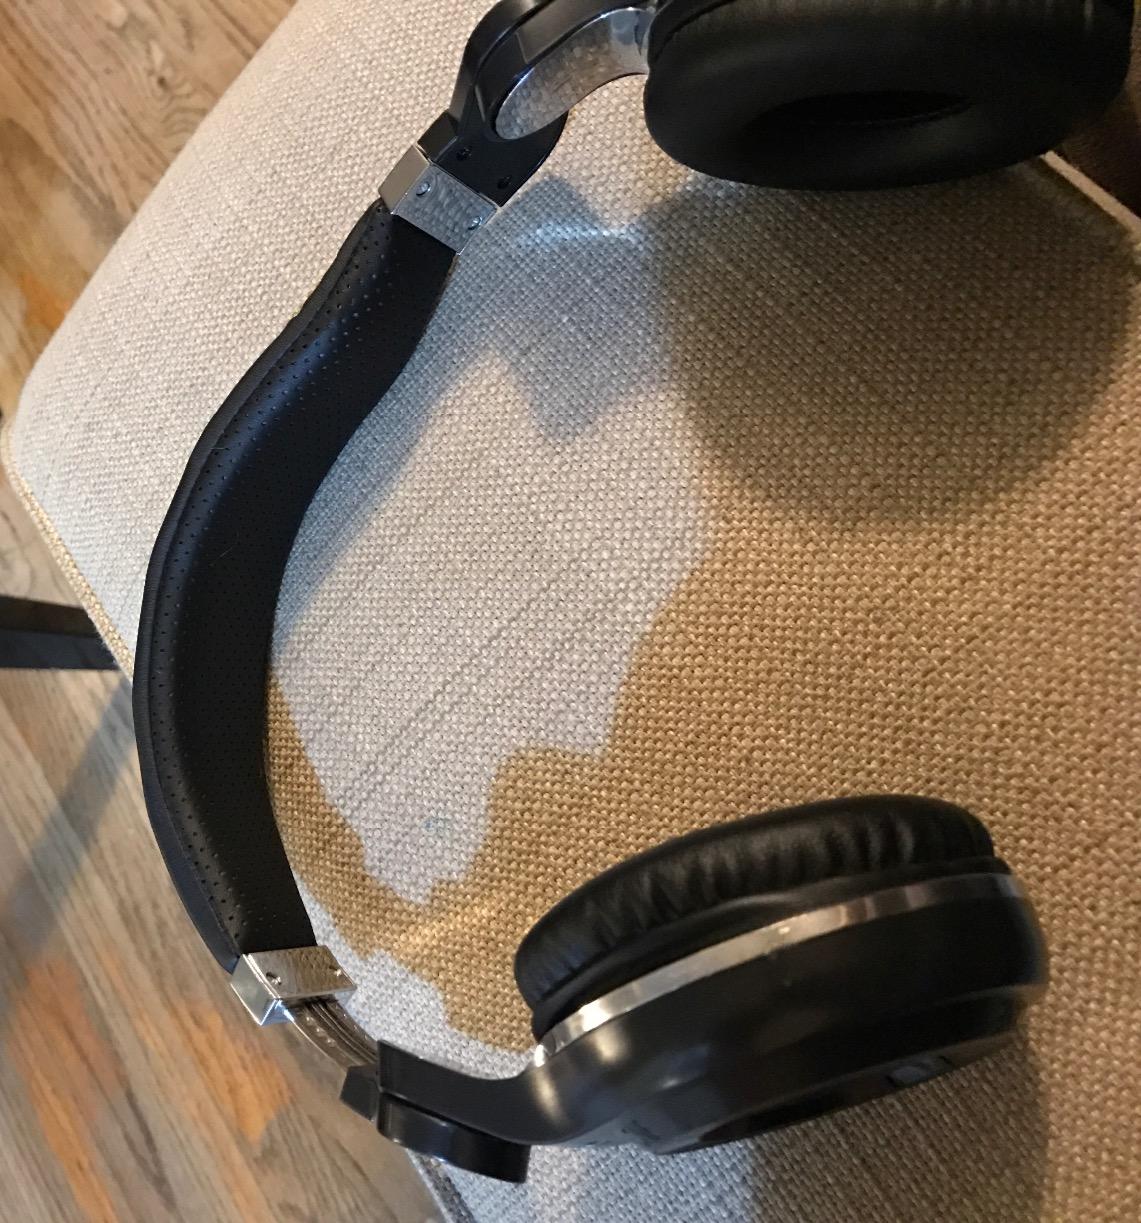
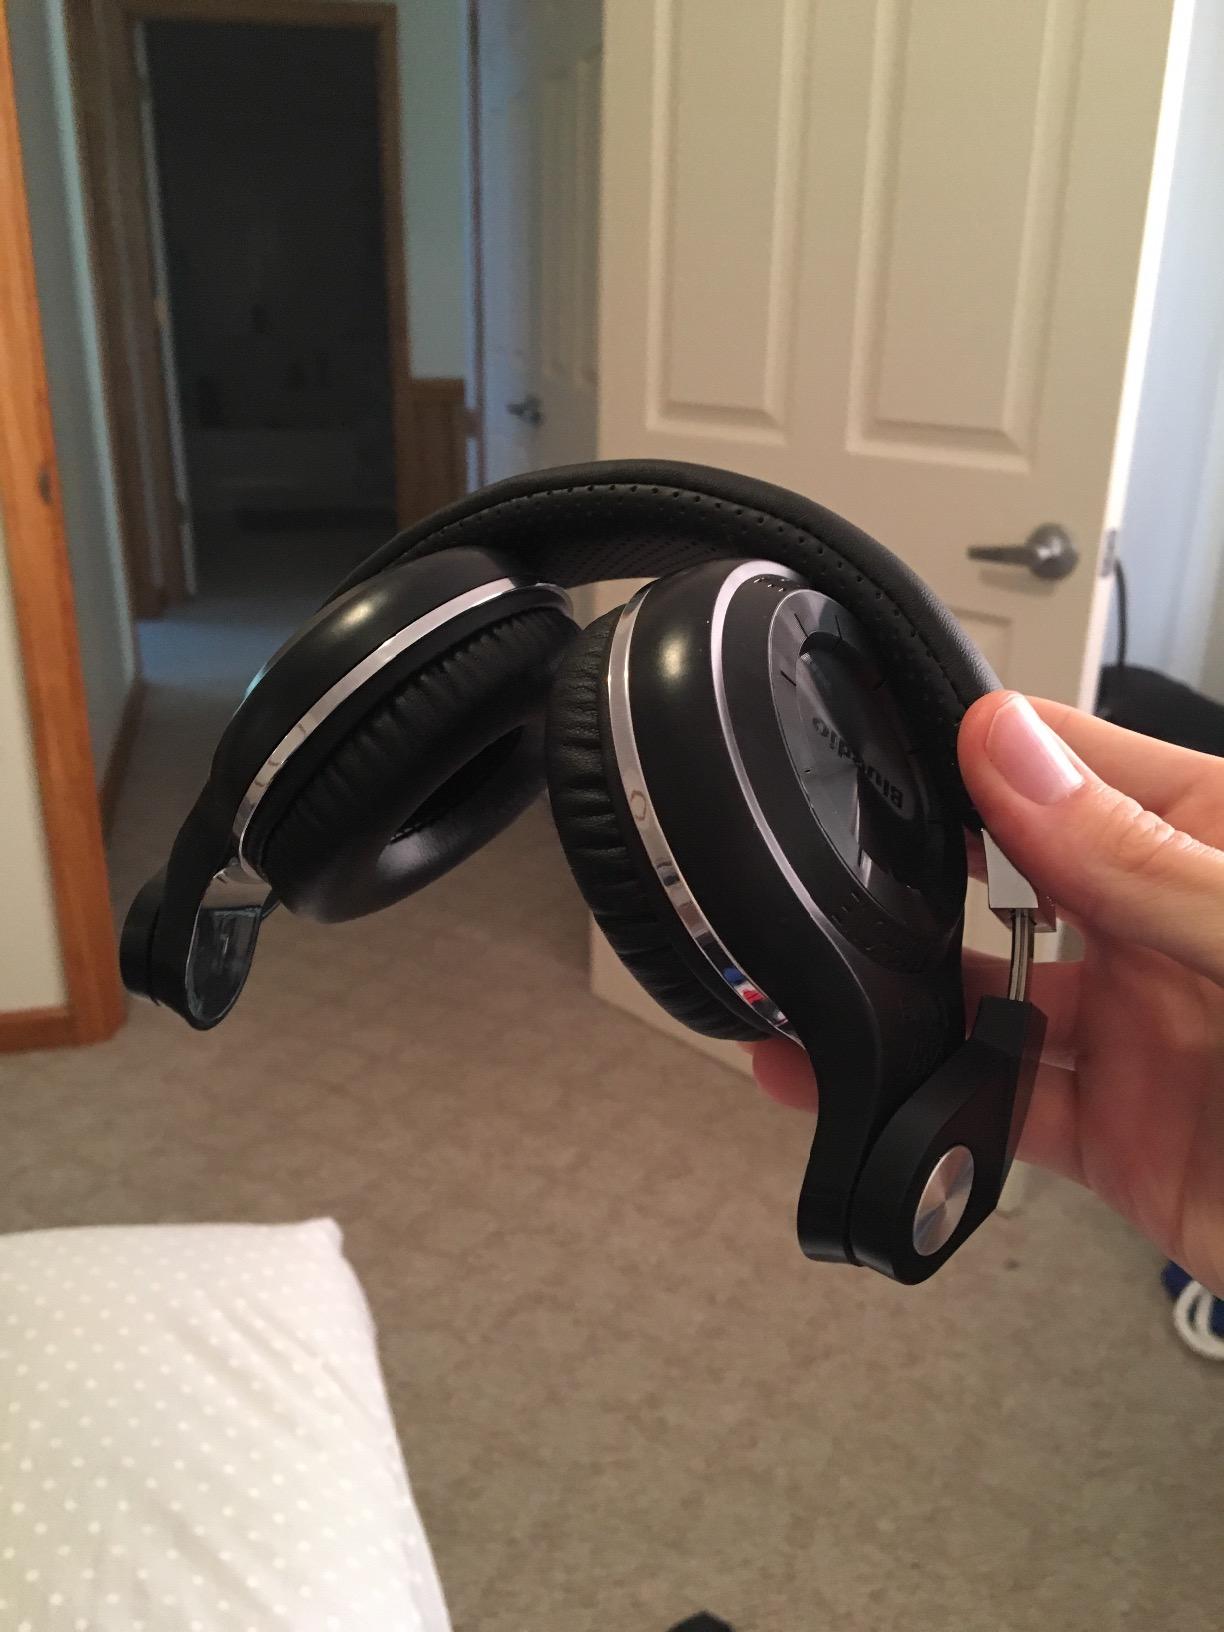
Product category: headphones
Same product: yes